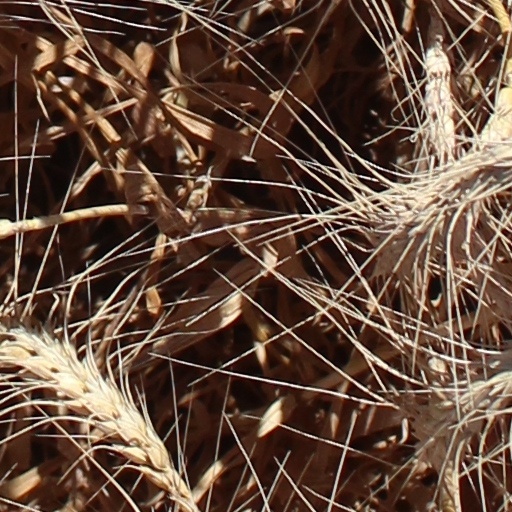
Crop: wheat